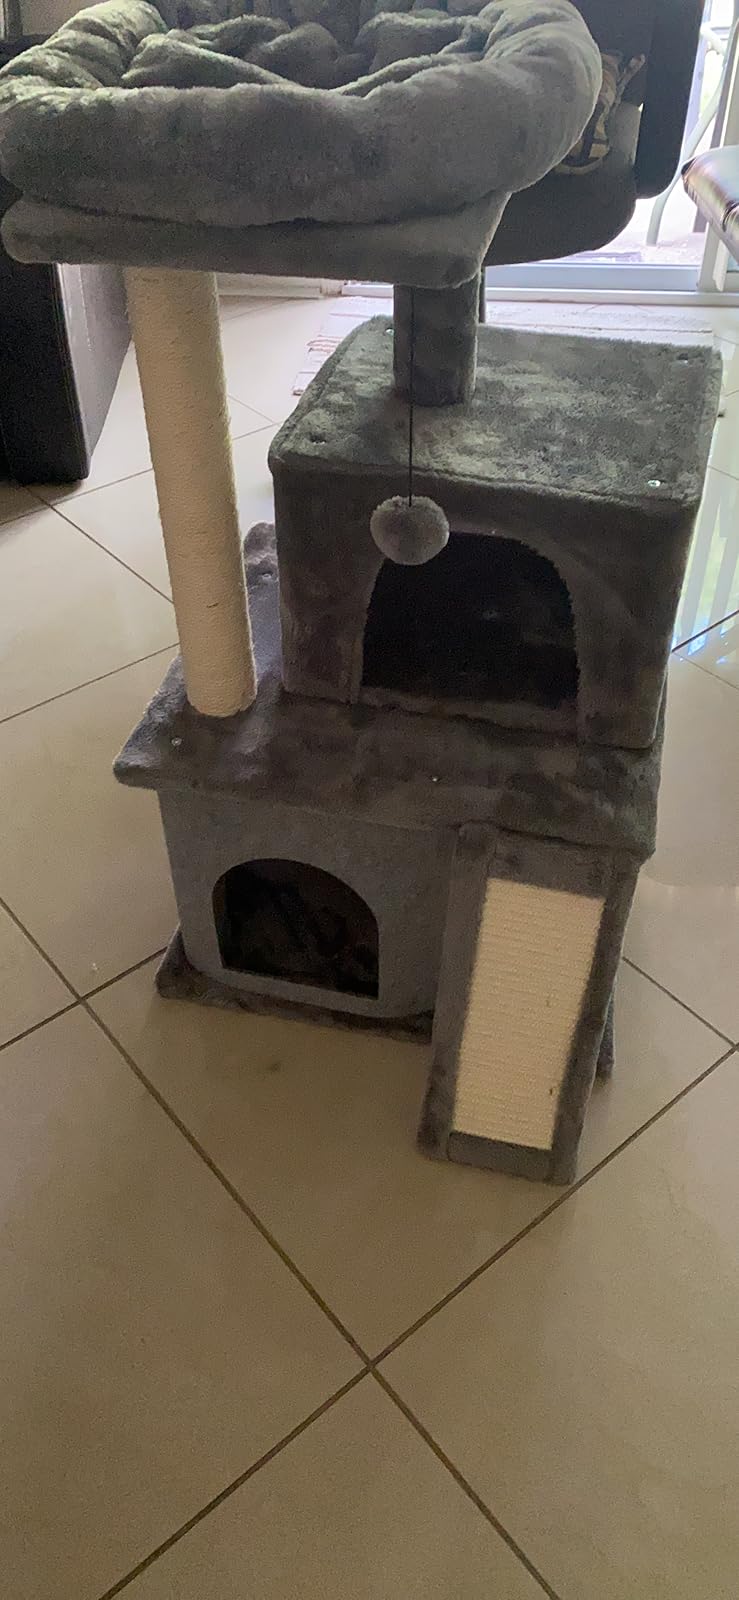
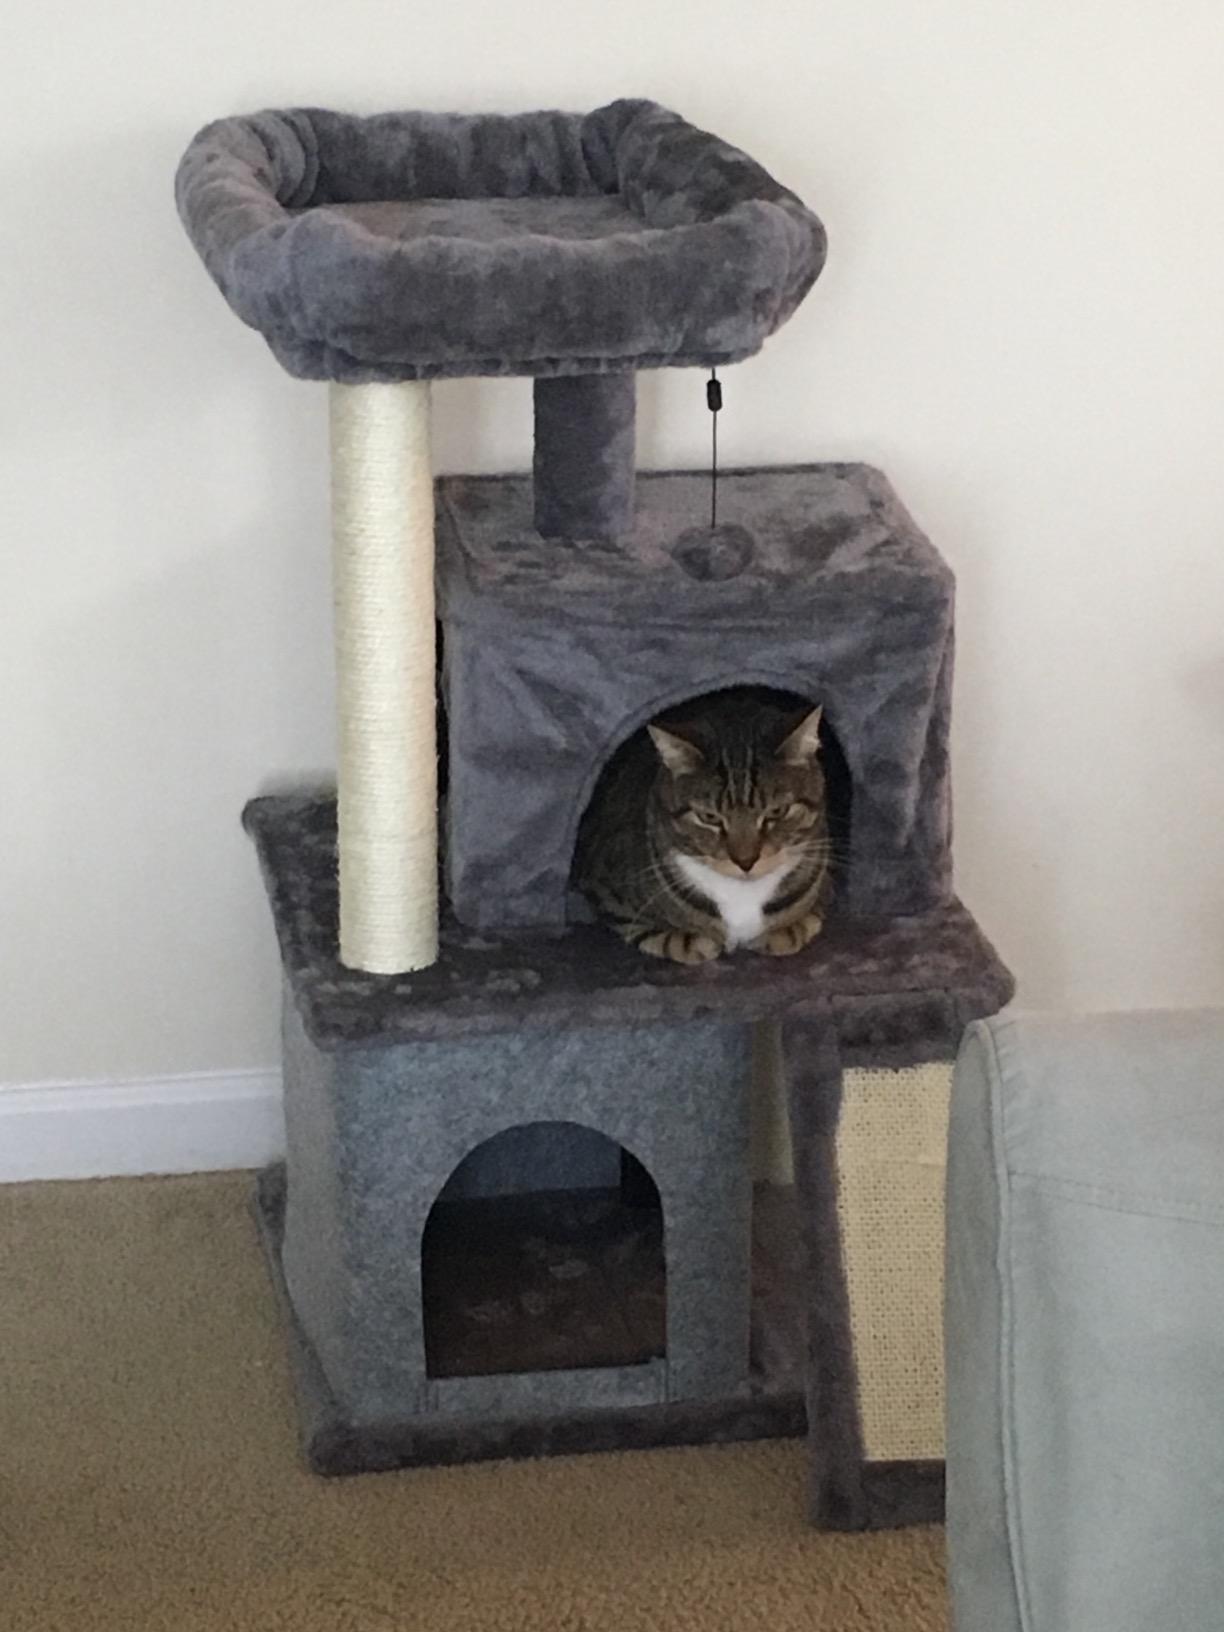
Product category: items_cat tree
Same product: yes